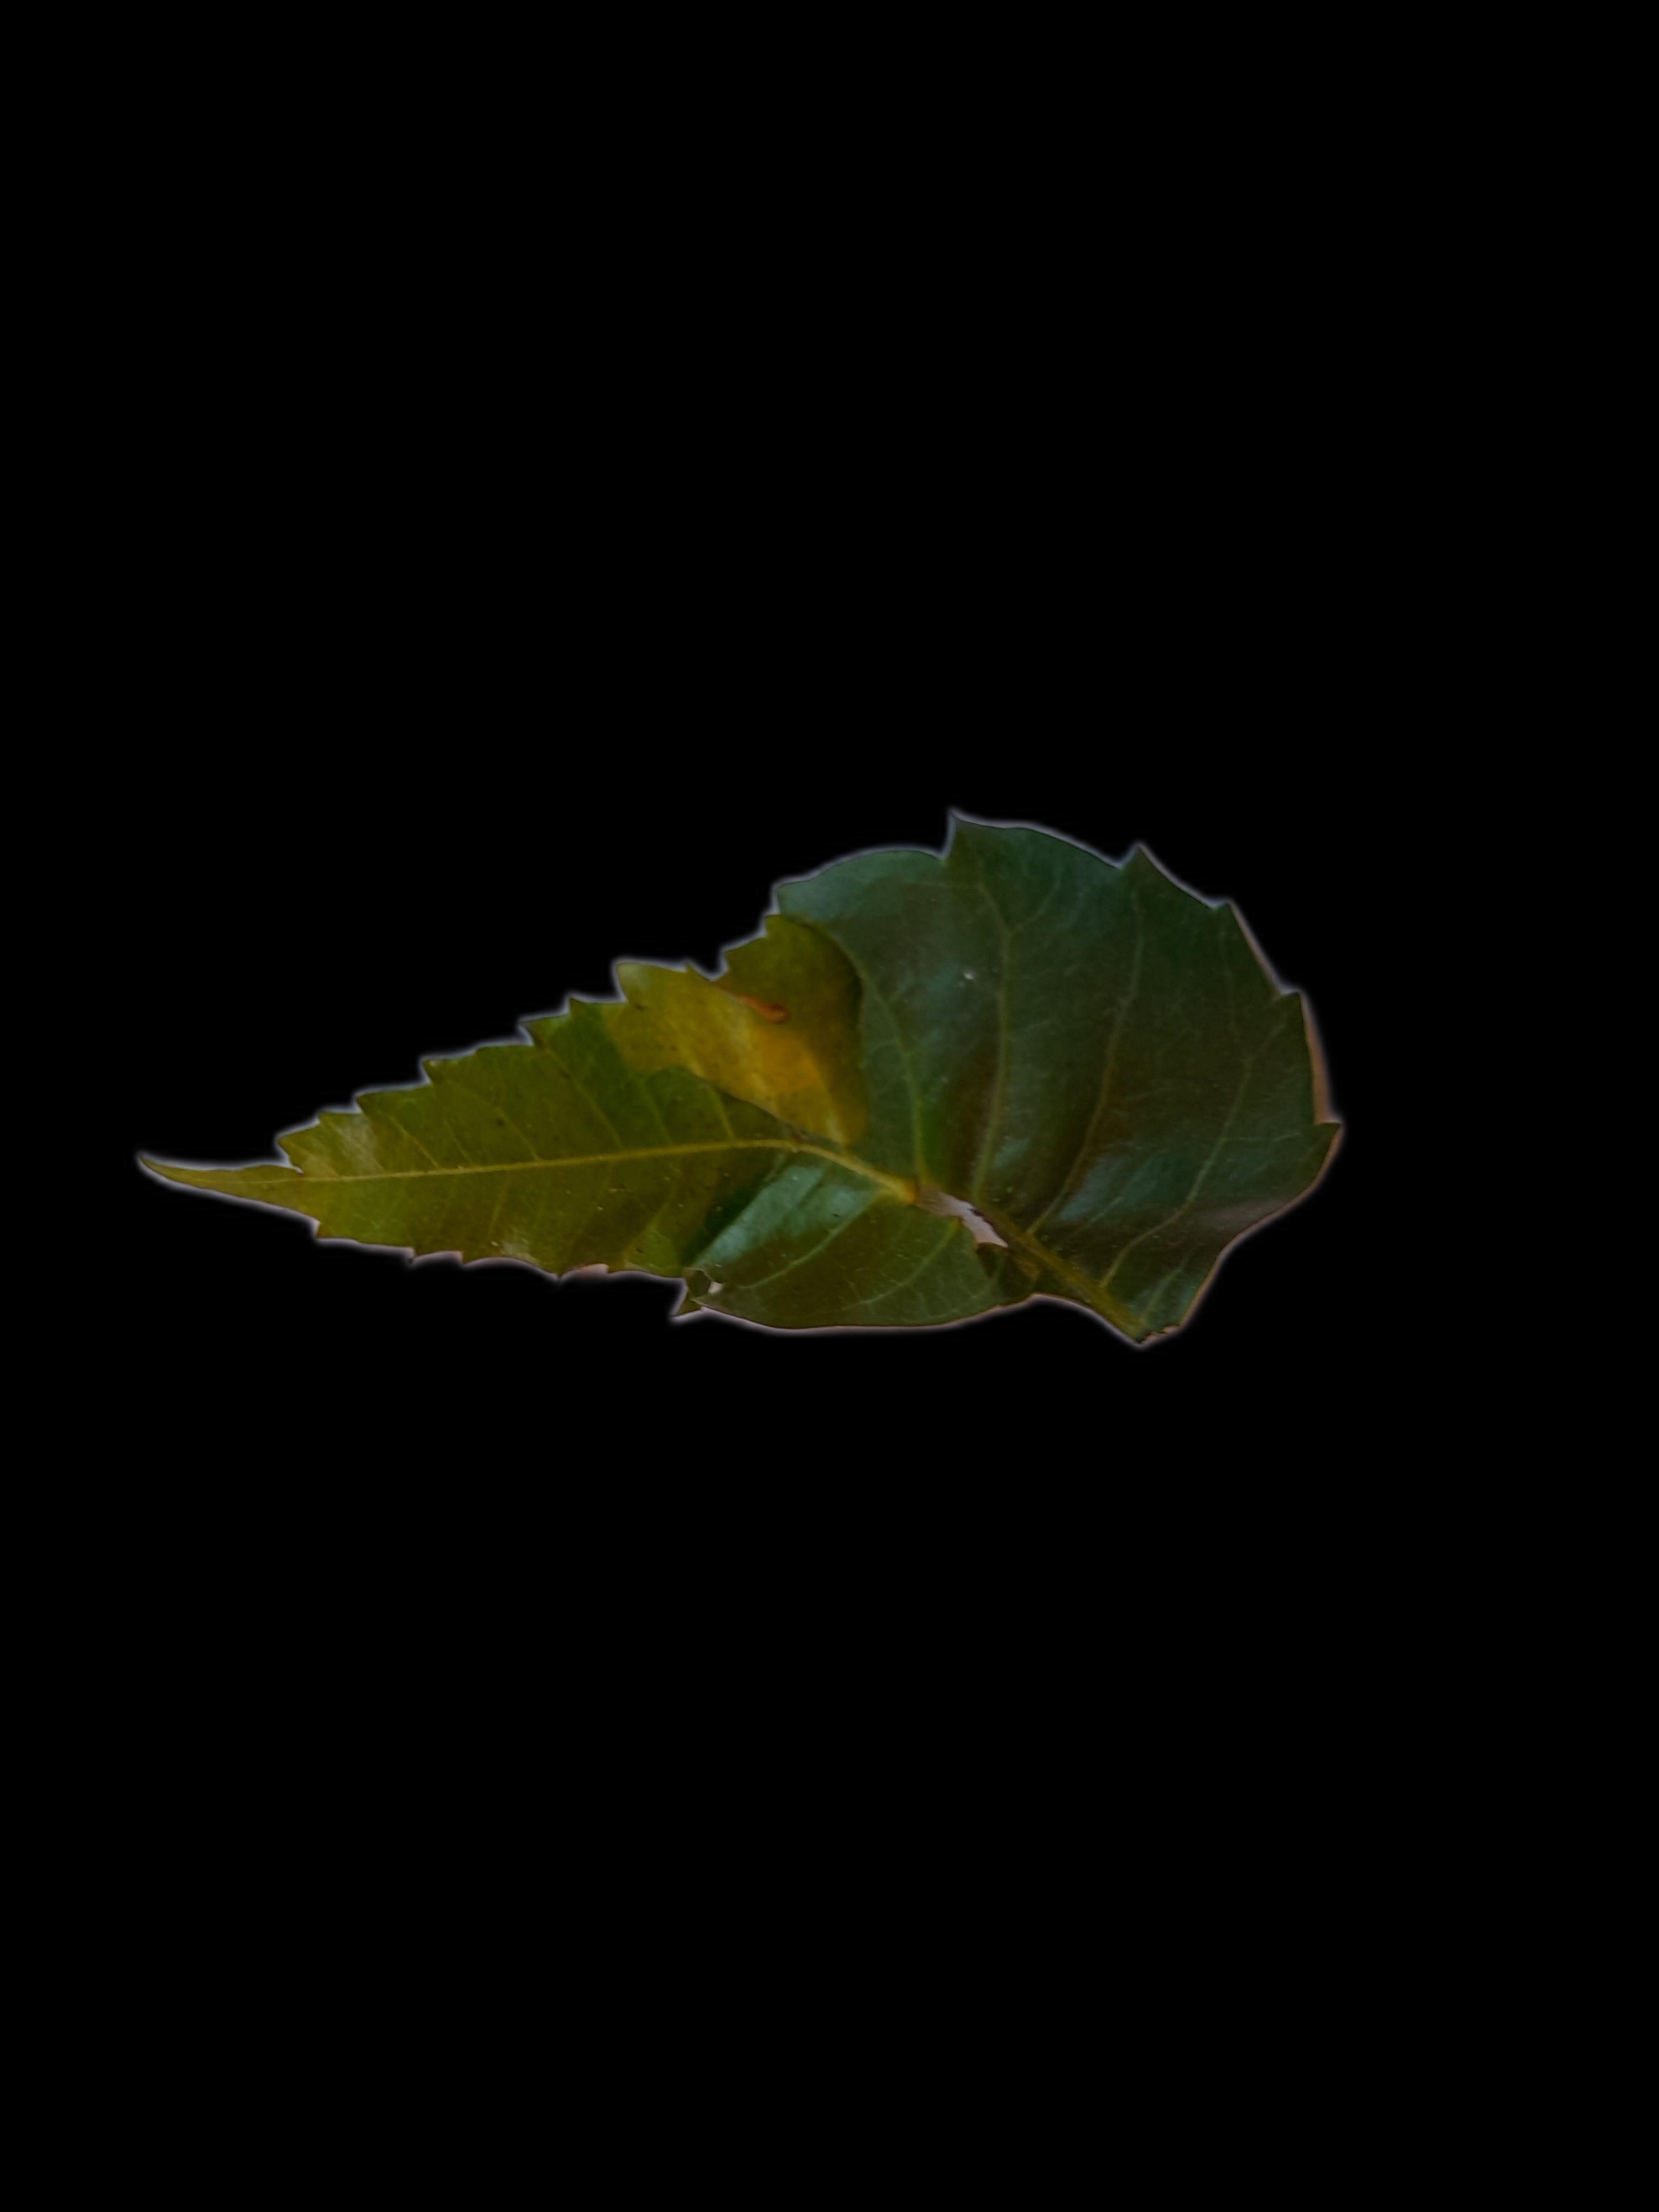
Plant: Neem